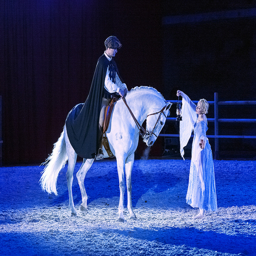
Man and woman exchanging words on stage with horse
a knight on a white horse talking to a princess
A man sitting top of a horse thats next to a woman.
A maiden talks to a man on a horse.
a person that is riding around on a horse